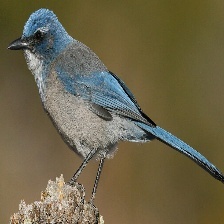
Species: CHARA DE COLLAR
Scientific name: CYANOLYCA ARMILLATA